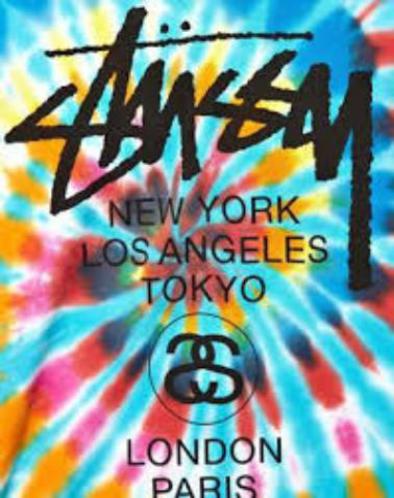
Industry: Clothes